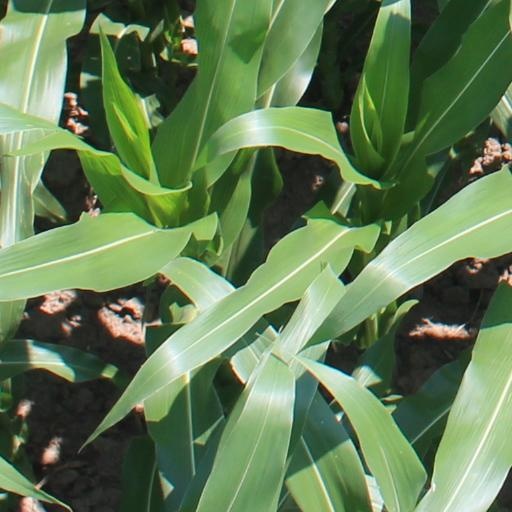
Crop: maize; corn